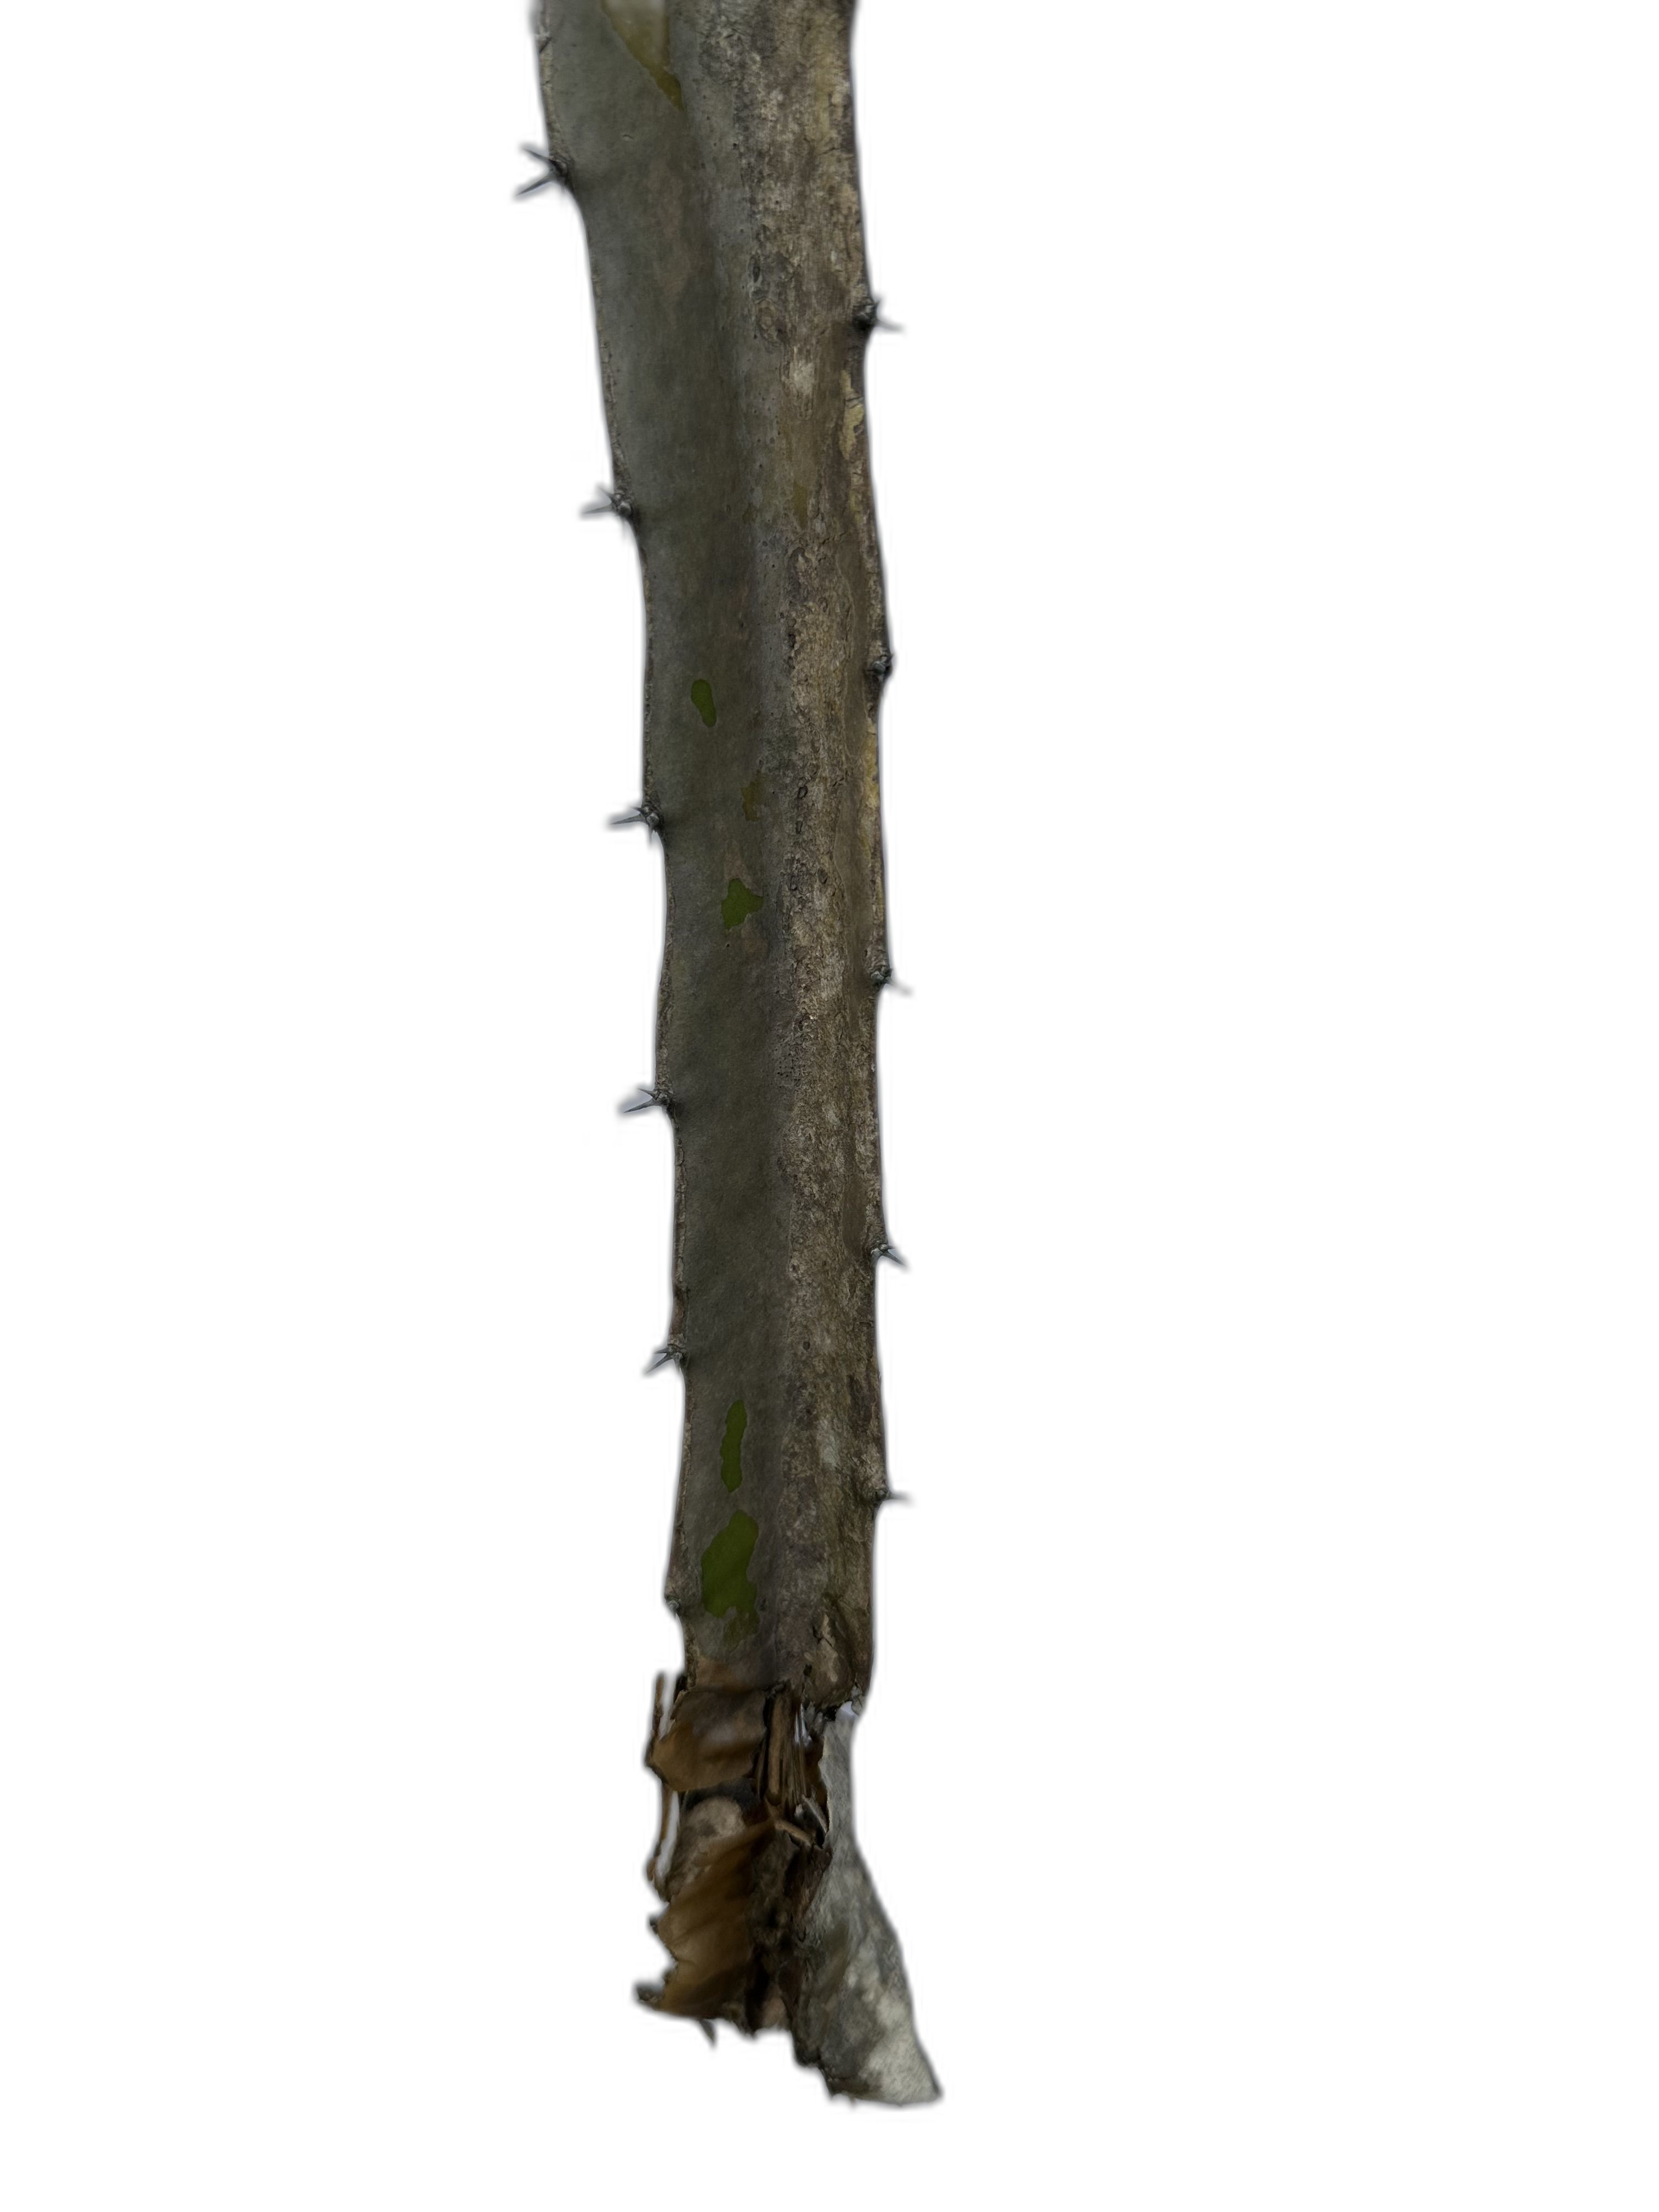
Label: Bad leaf